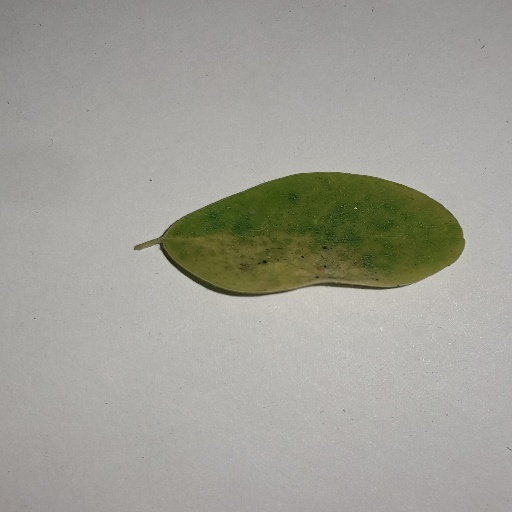
Species: Sojina
Leaf condition: Yellow Leaf